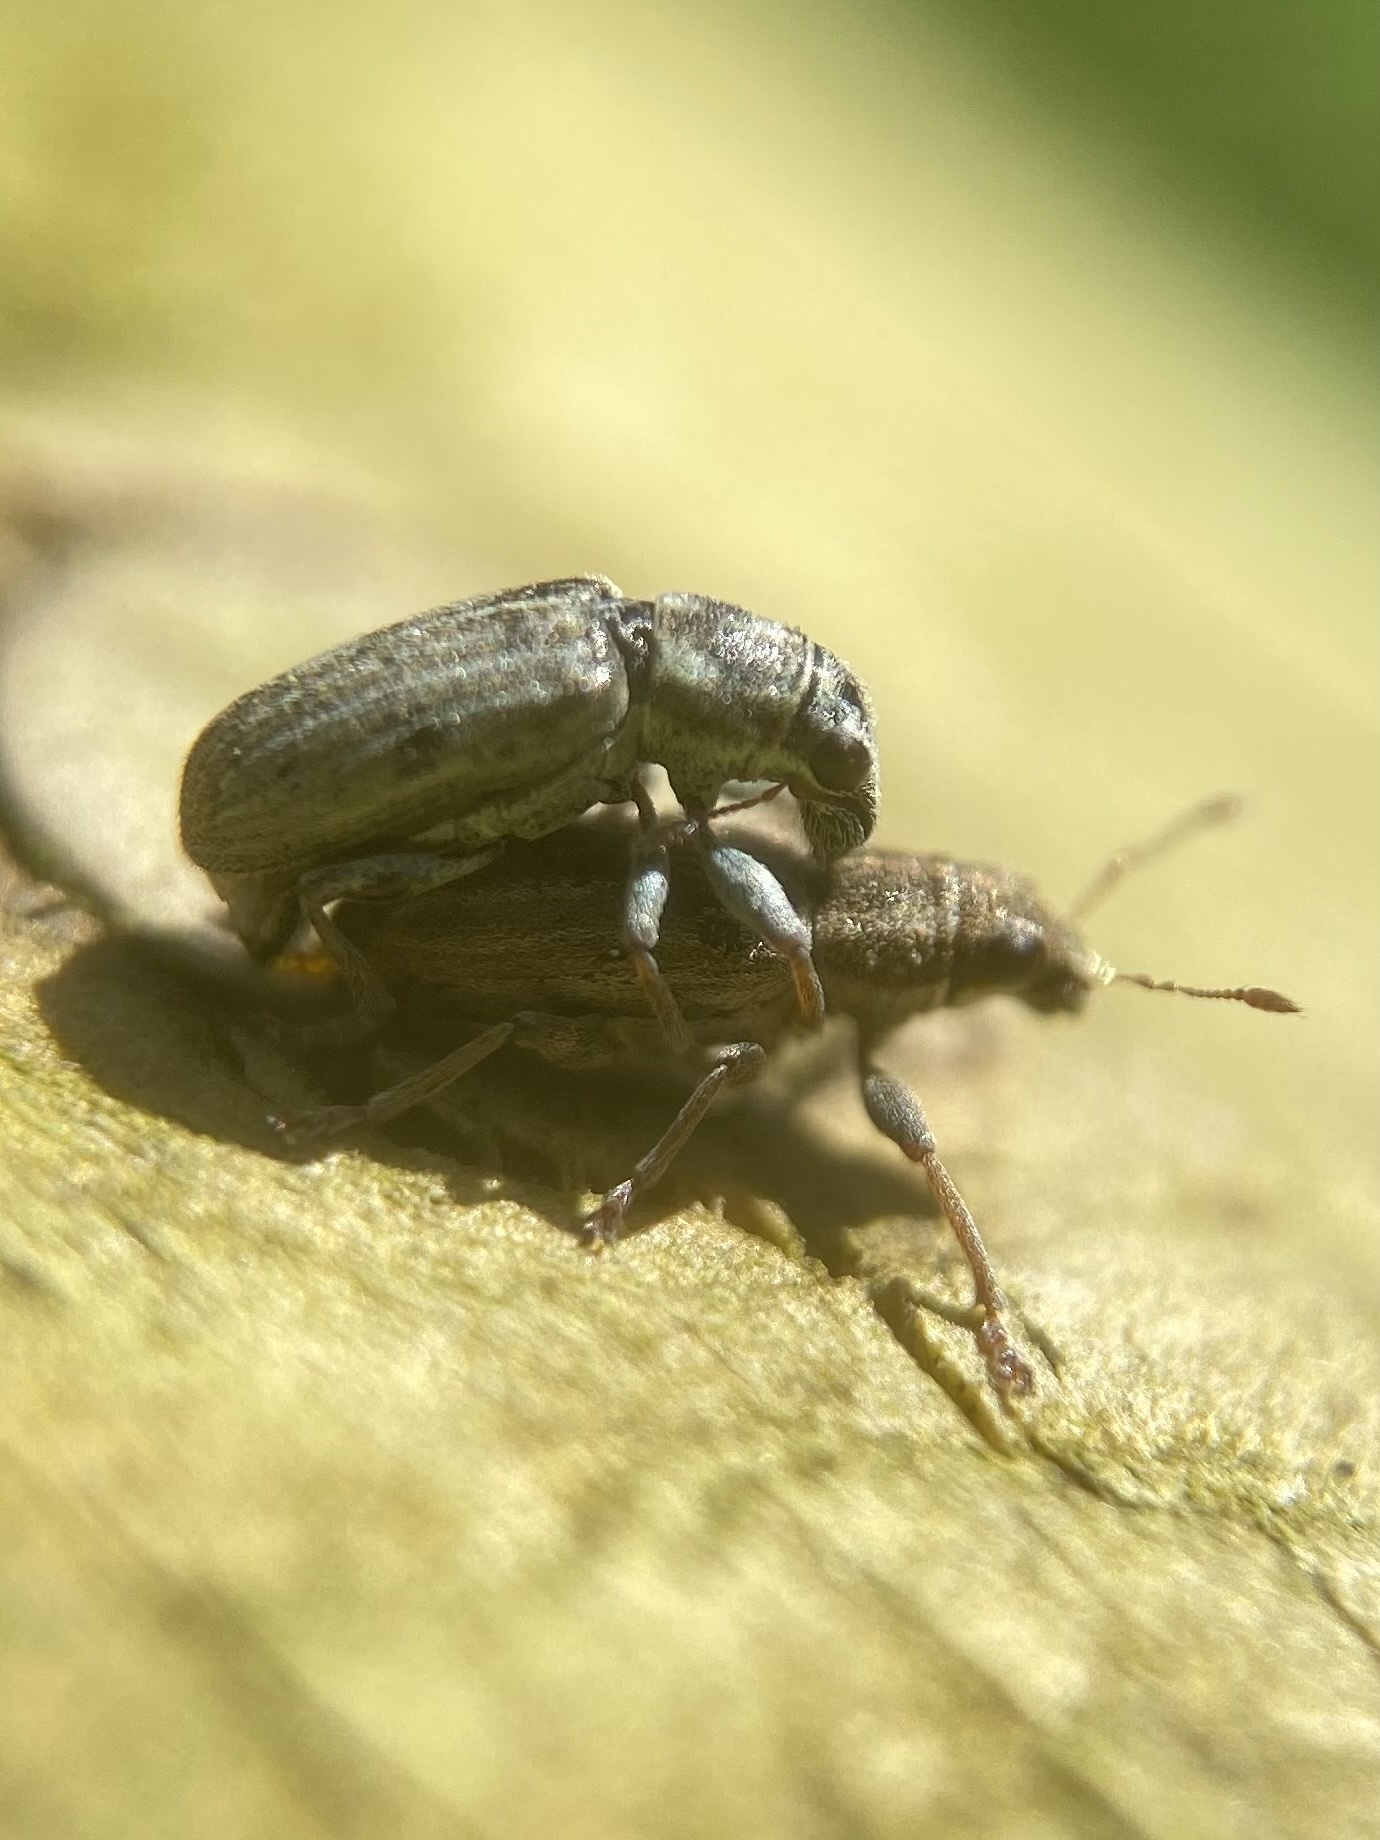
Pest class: pea_leaf_weevil